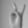
ASL letter: V